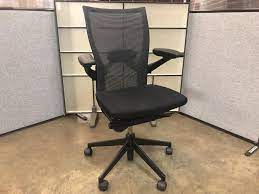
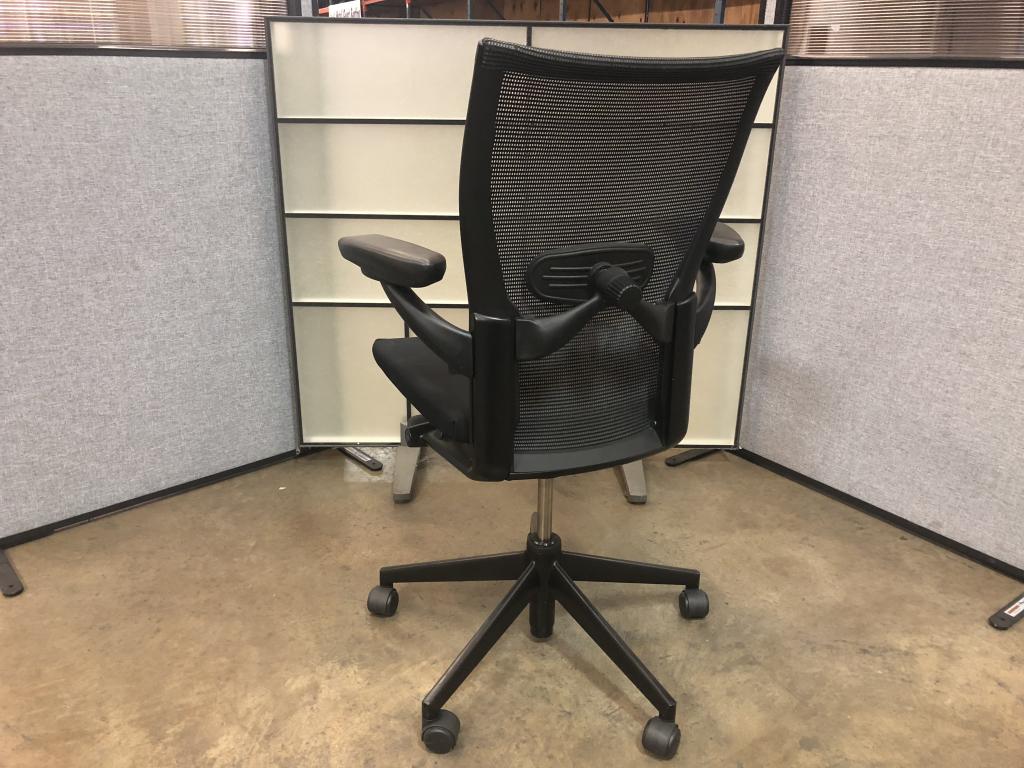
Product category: items_chair
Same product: yes